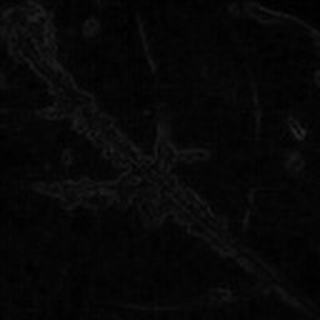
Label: cotton_bacterial_blight